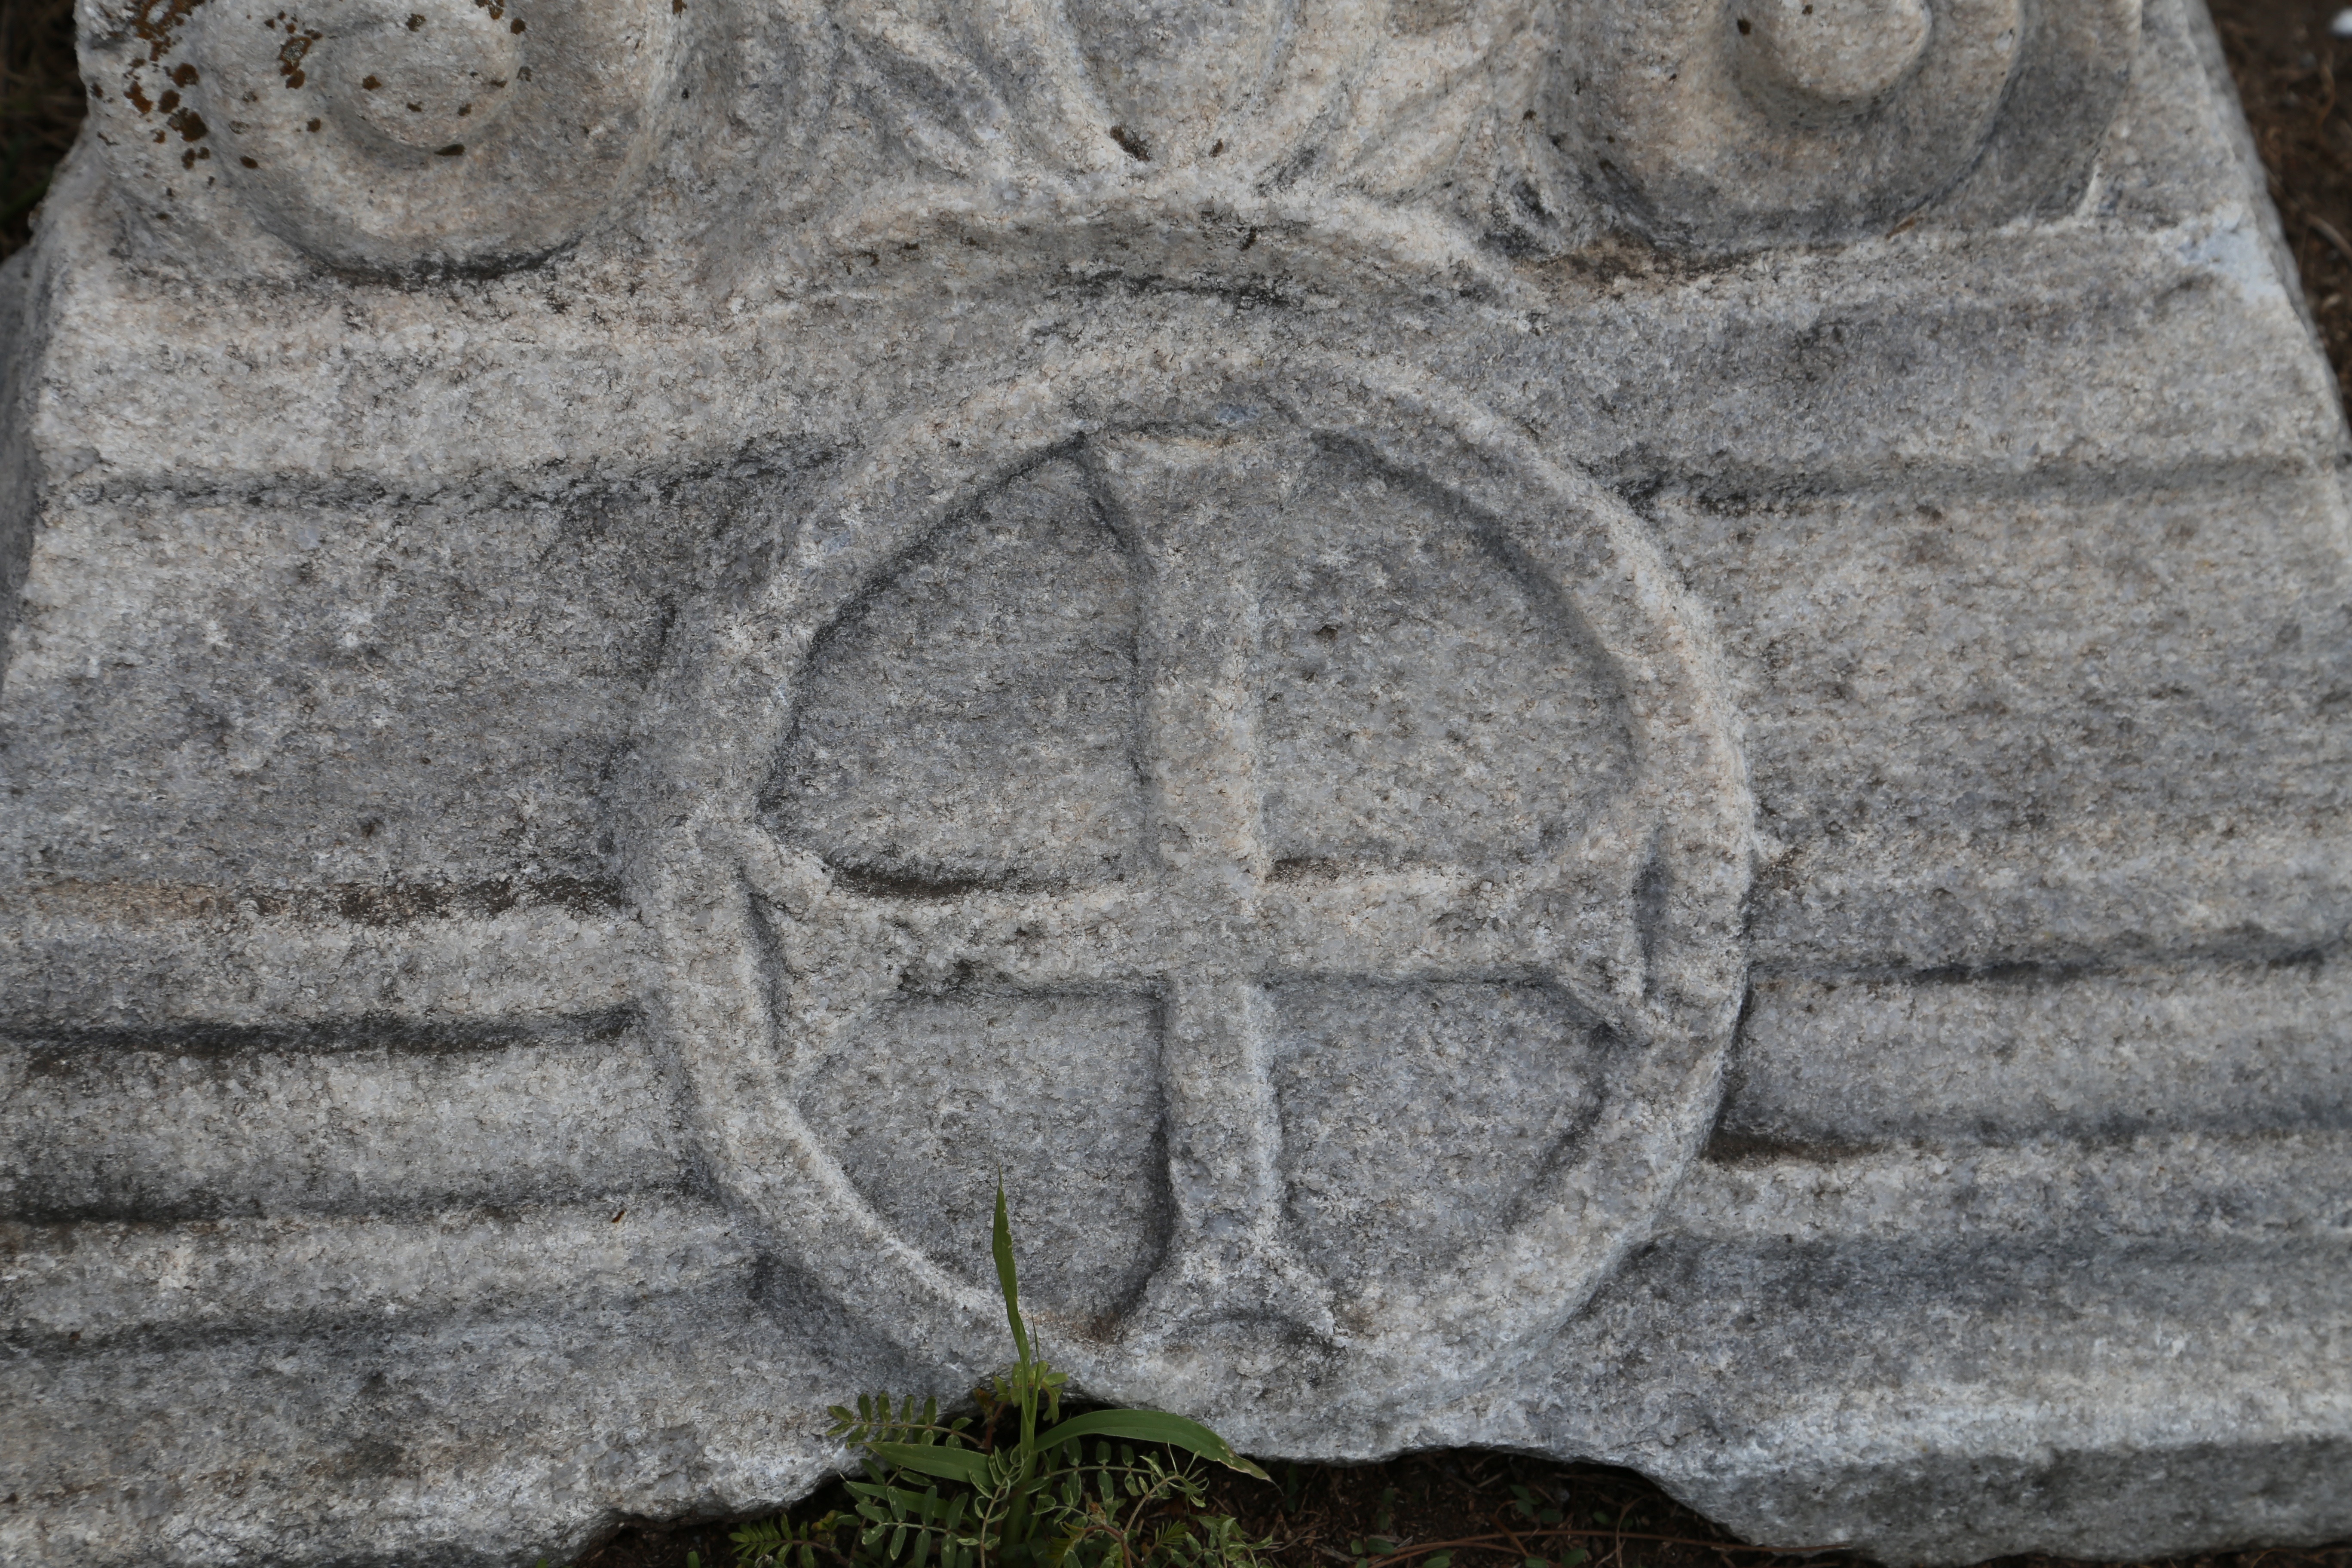
rock, vintage, antique, texture, old, wall, stone, monument, statue, symbol, ancient, historic, cross, grave, sculpture, religious, memorial, art, temple, text, ruins, inscription, headstone, history, christianity, carving, relief, engraving, engraved, stele, archaeological site, stone carving, ancient history